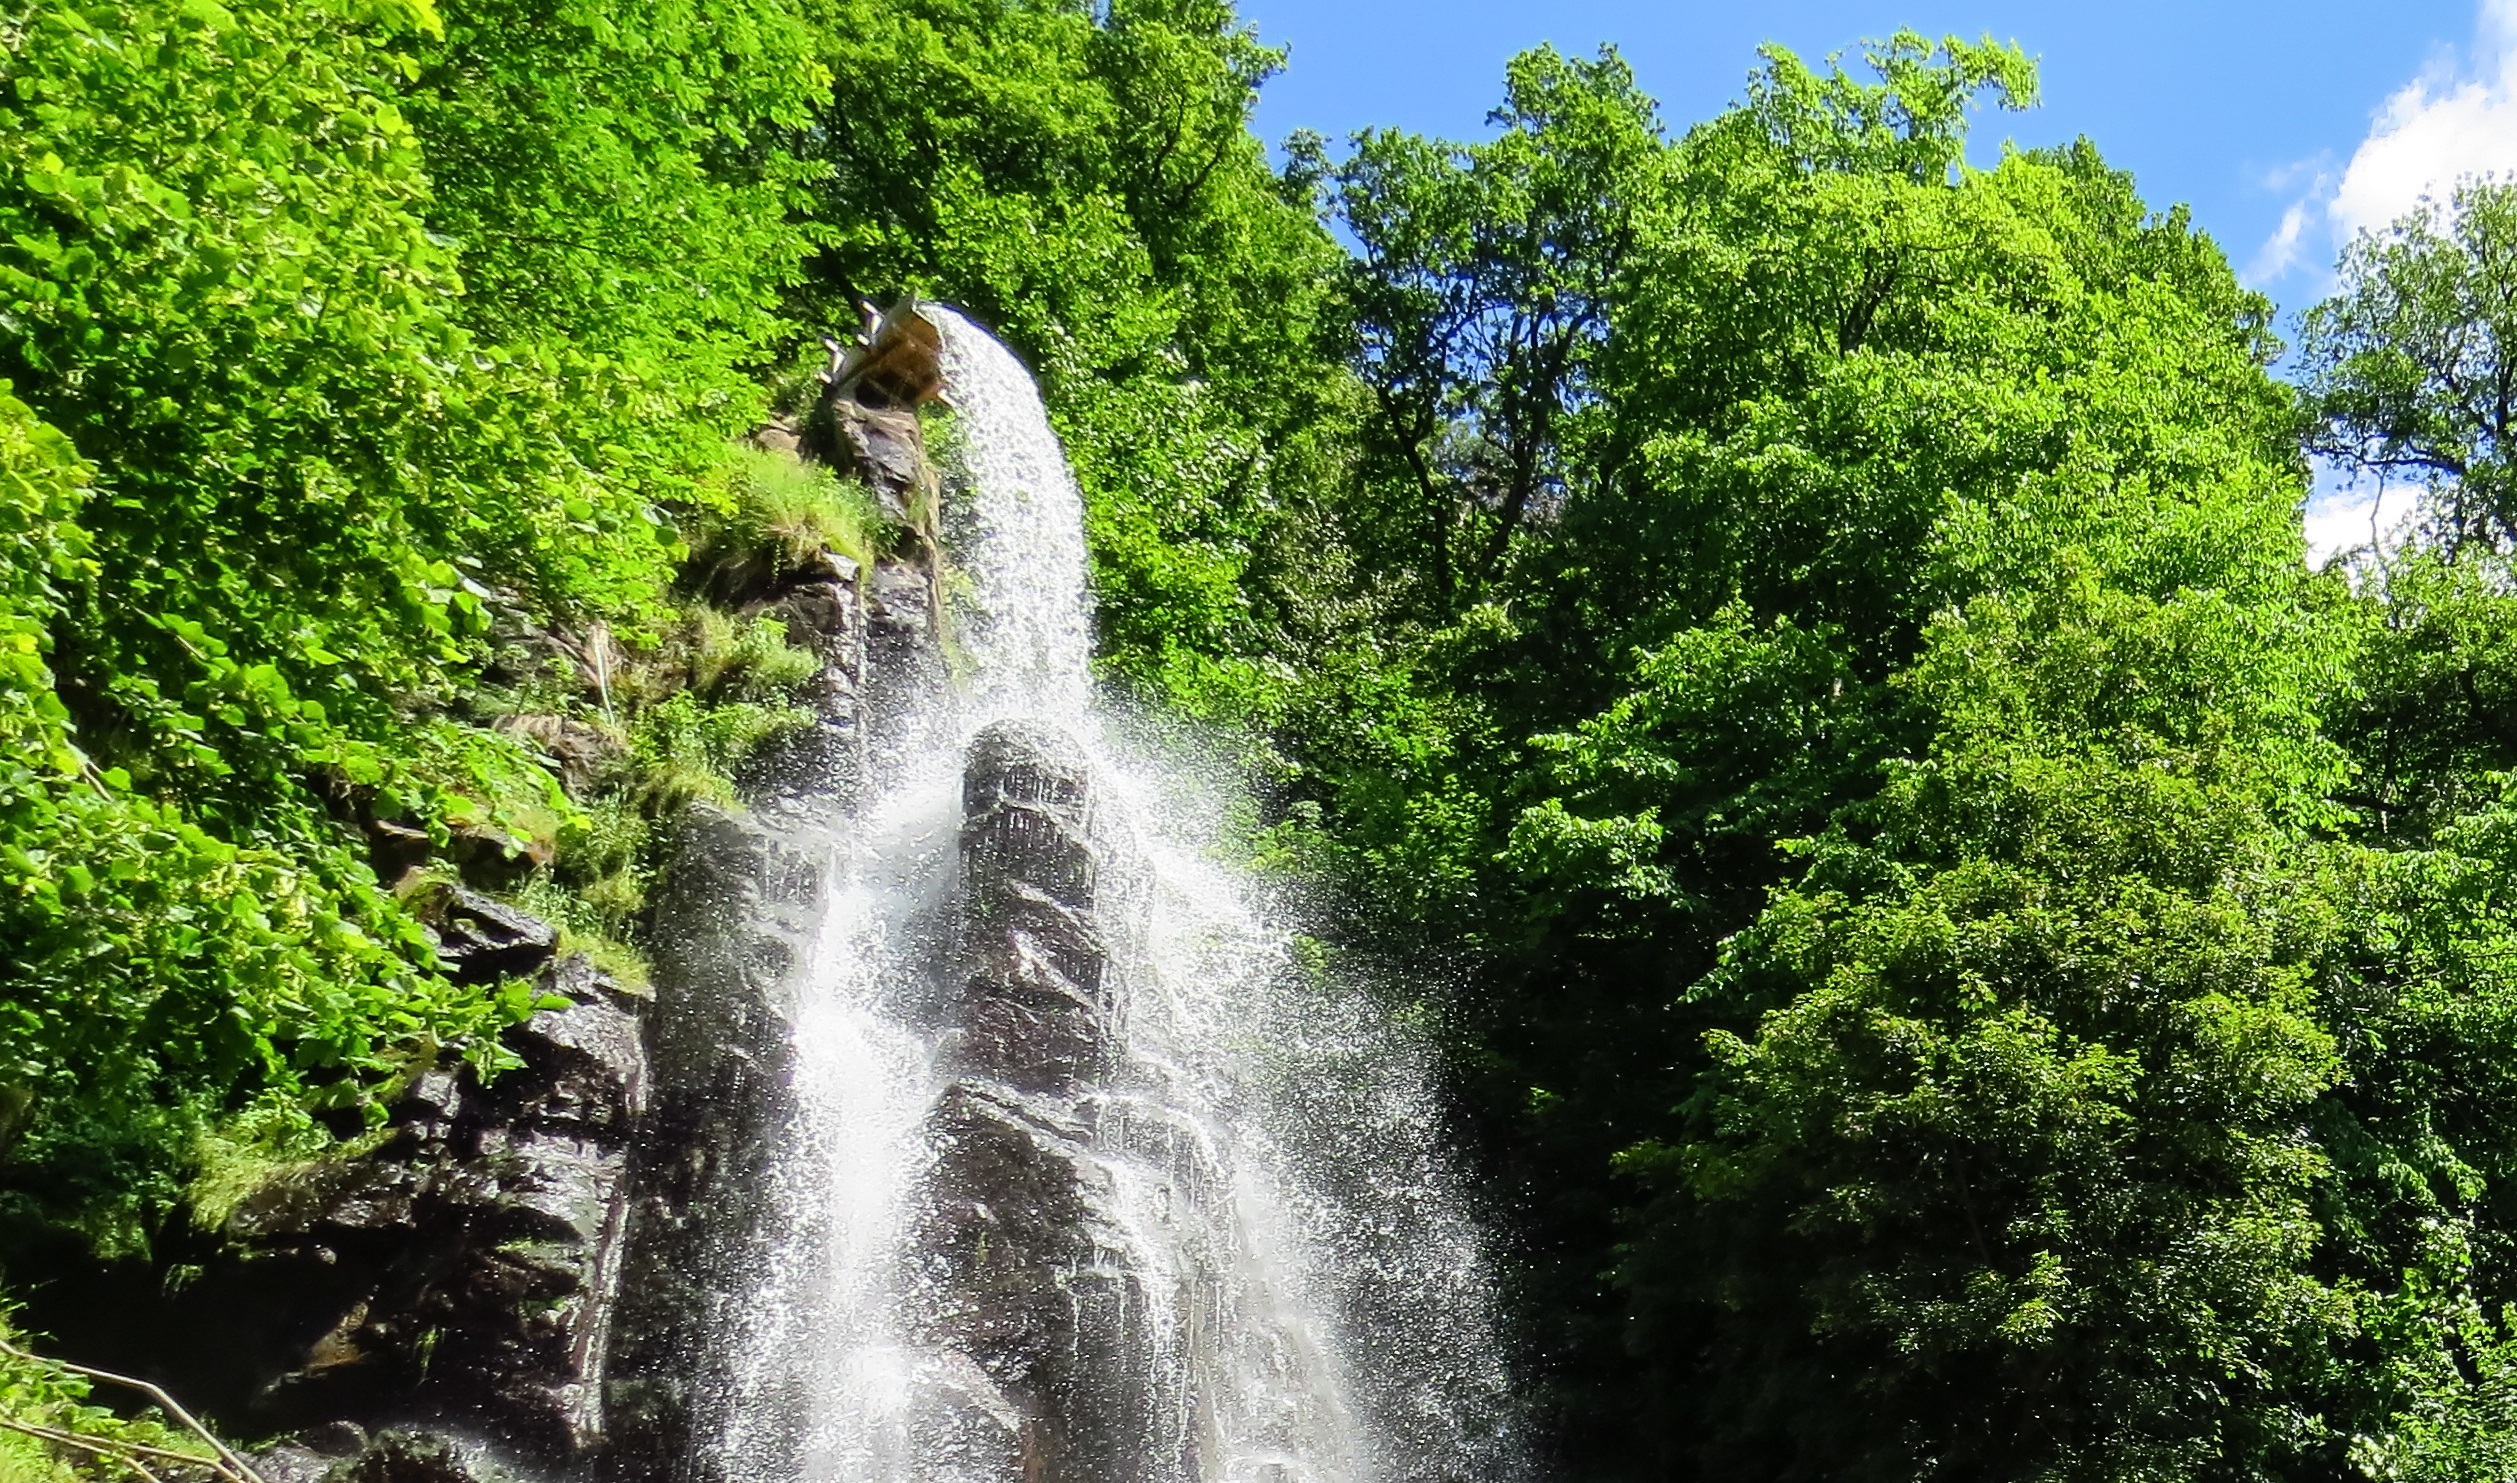
landscape, tree, water, nature, forest, waterfall, river, jungle, slope, park, botany, steep, body of water, rainforest, wasserfall, habitat, water feature, watercourse